Richa Panai

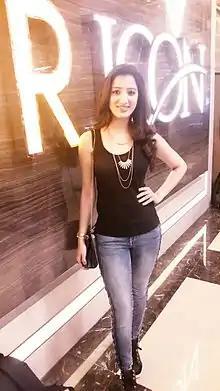
Richa Panai ready for "Traffic" screening

Richa Panai is an actress who appears in Mollywood, Tollywood, Bollywood and various ads. Richa Panai came to prominence as a model in advertisements for the Indian jewellery company Bhima Jewellery.